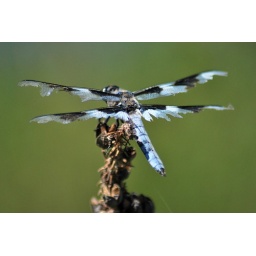
I think this may be a 12spot but he has been in the warsHe was flying in the van Dusen gardens